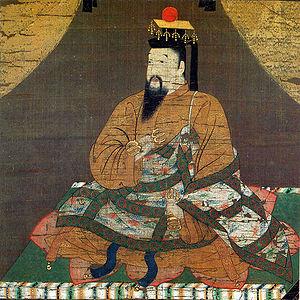
L'époque Nanboku-chō aussi appelée « période des cour du Nord et cour du Sud » ou « guerre entre les deux cours » s’étend de 1333 à 1392 au début de l'époque de Muromachi de l'histoire du Japon.
L'empereur Go-Daigo est le 96ᵉ empereur du Japon, selon l'ordre traditionnel de la succession, et règne du 29 mars 1318 au 18 septembre 1339.